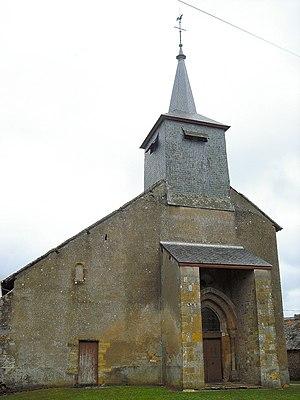
Église Saint-Pierre et Saint-Paul d'Alluy
Cet article recense les monuments historiques de la Nièvre, en France.
Alluy est une commune française située dans le département de la Nièvre, en région Bourgogne-Franche-Comté.